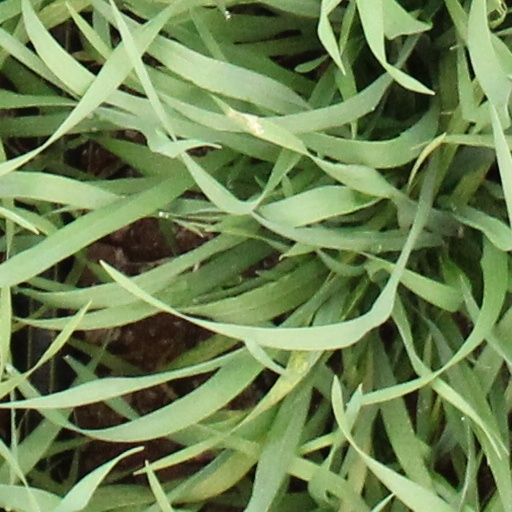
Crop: wheat